Château des Marches

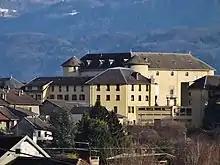
The castle seen from Saint-André Lake.

The Château des Marches, originally known as de Murs, is a former fortified house from the 14th century, extensively remodeled during the Renaissance, located in the Combe de Savoie on the border of Savoy and Dauphiné in the present-day commune of Les Marches, in the Savoie department of the Auvergne-Rhône-Alpes region of France.